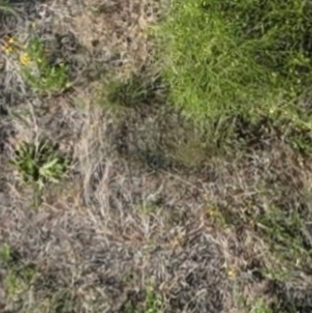
Month: july
Dye color: blue
Dye concentration: high